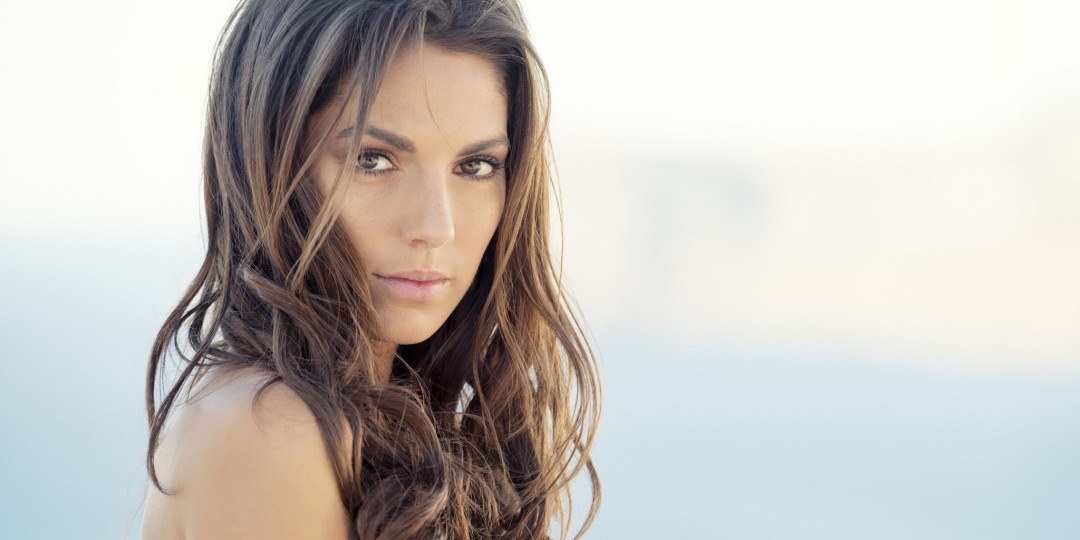
Gender: women